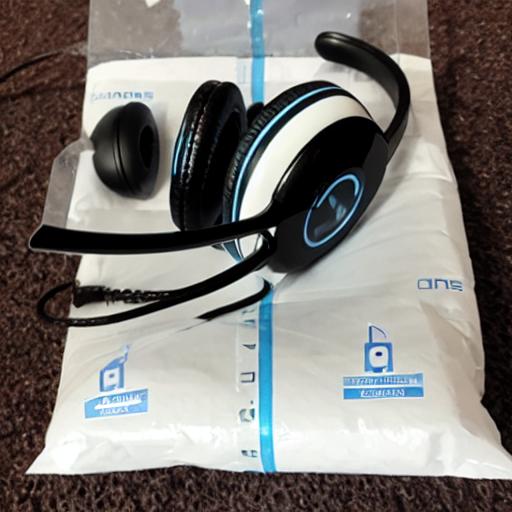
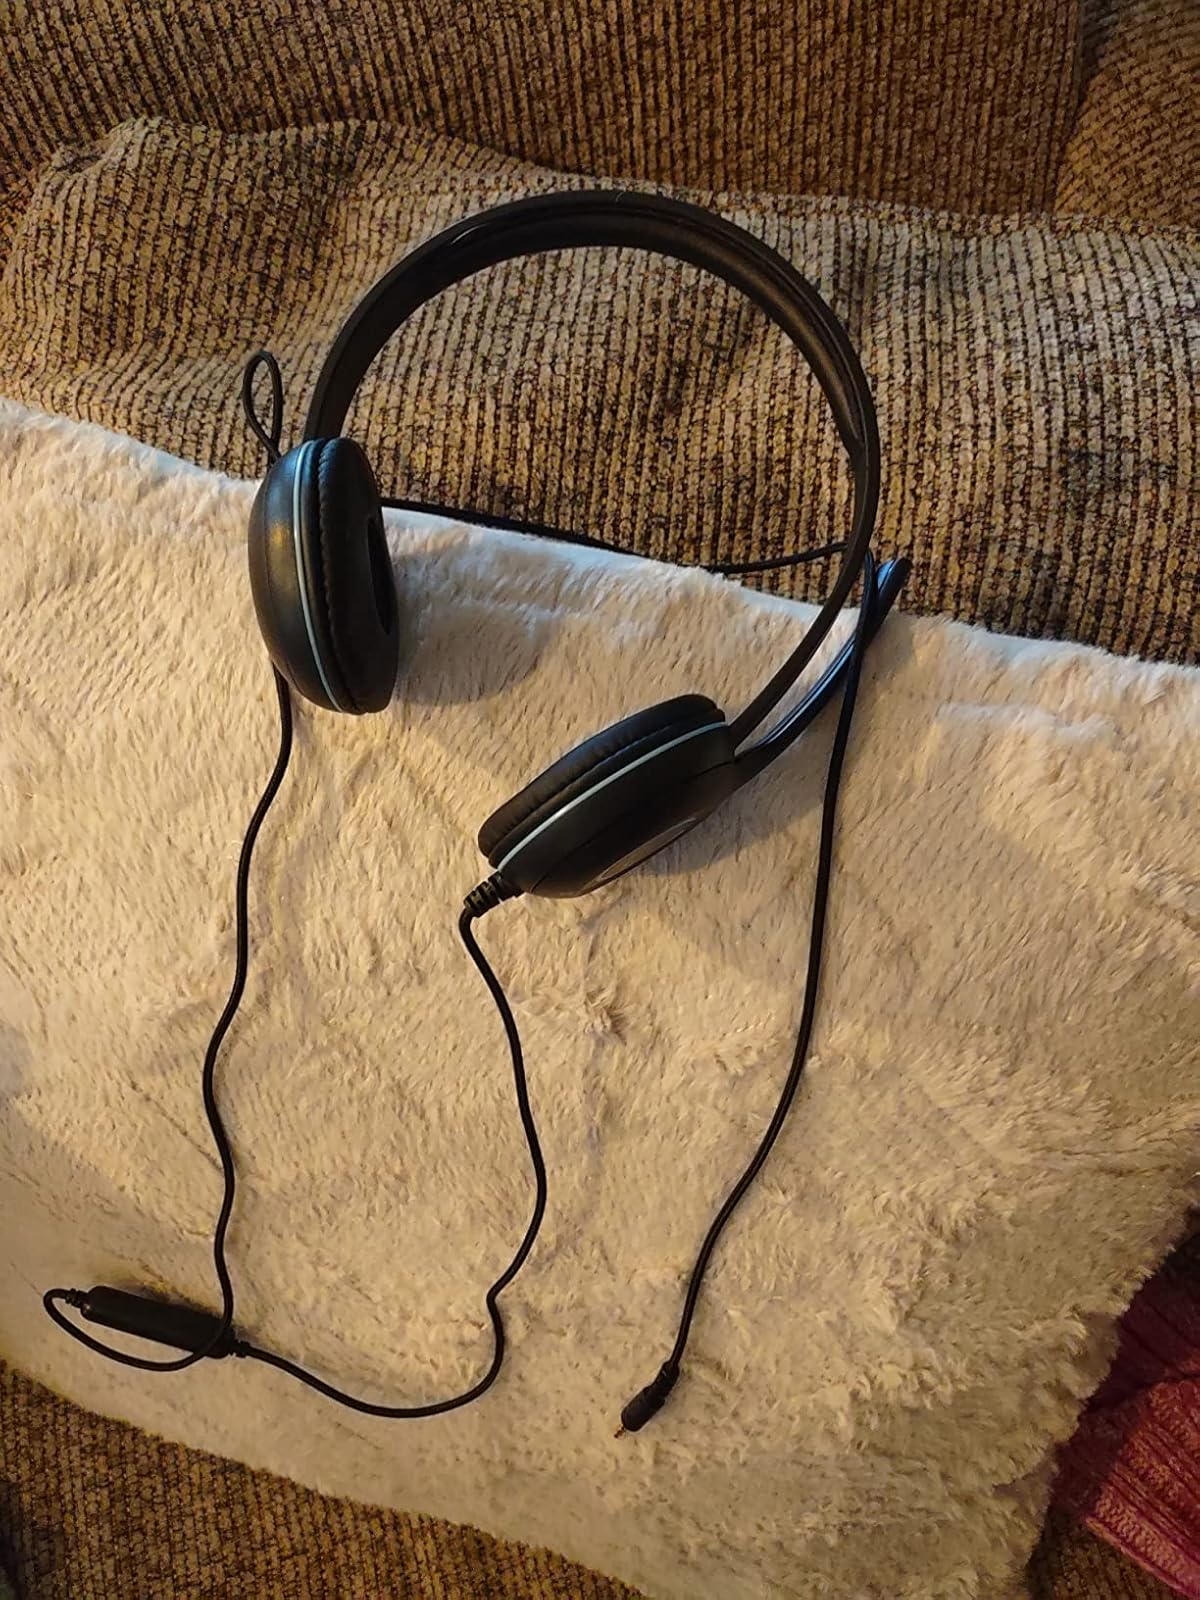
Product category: headphones
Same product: no